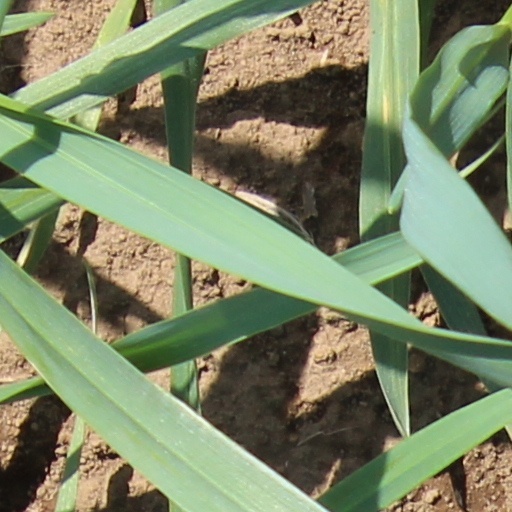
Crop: wheat